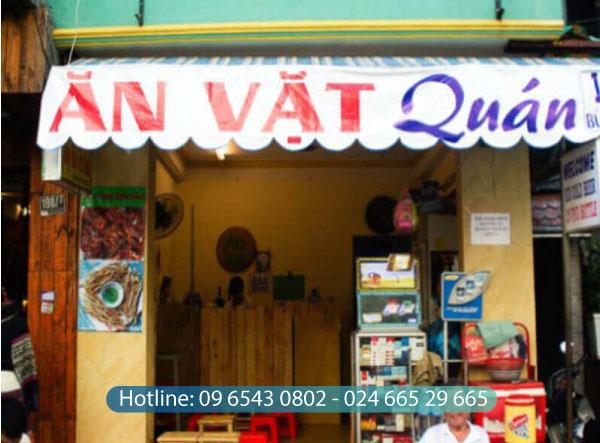
có một người xuất hiện ở trong quầy thu ngân của quán